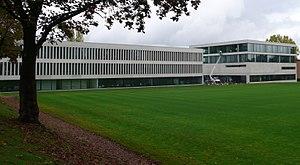
Kreuzlingen est une ville et une commune suisse du canton de Thurgovie, située dans le district homonyme.